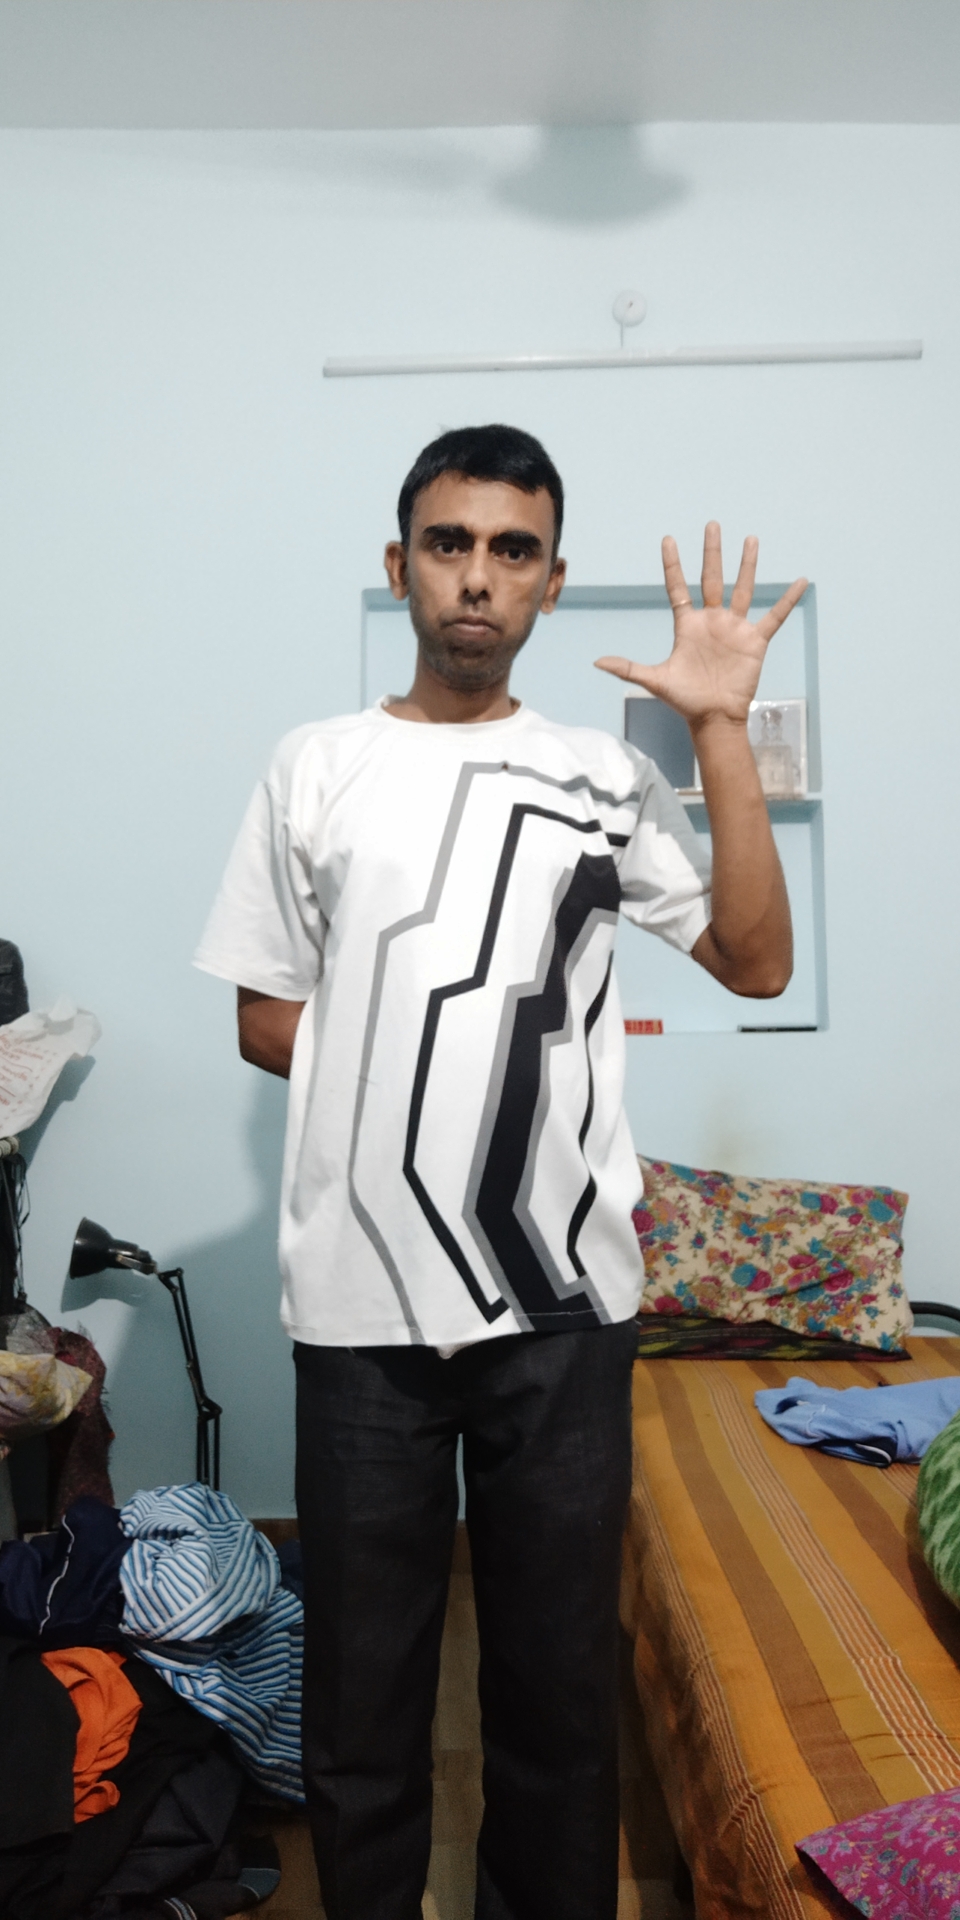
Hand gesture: palm